RS-25

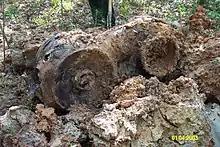
Recovered power-head of one of "Columbia"s main engines. "Columbia" was lost on re-entry, from a heat shield failure.

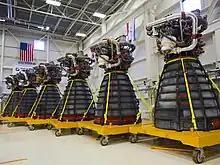
Six rocket engines, consisting of a large bell-shaped nozzle with working parts mounted to the top, stored in a large warehouse with white walls decorated with flags. Each engine has several pieces of red protective equipment attached to it and is mounted on a yellow wheeled pallet-like structure.

During the course of the Space Shuttle program, a total of 46 RS-25 engines were used (with one extra RS-25D being built but never used). During the 135 missions, for a total of 405 individual engine-missions, Pratt & Whitney Rocketdyne reports a 99.95% reliability rate, with the only in-flight SSME failure occurring during 's STS-51-F mission. The engines, however, did suffer from a number of pad failures (redundant set launch sequencer aborts, or RSLSs) and other issues during the course of the program: